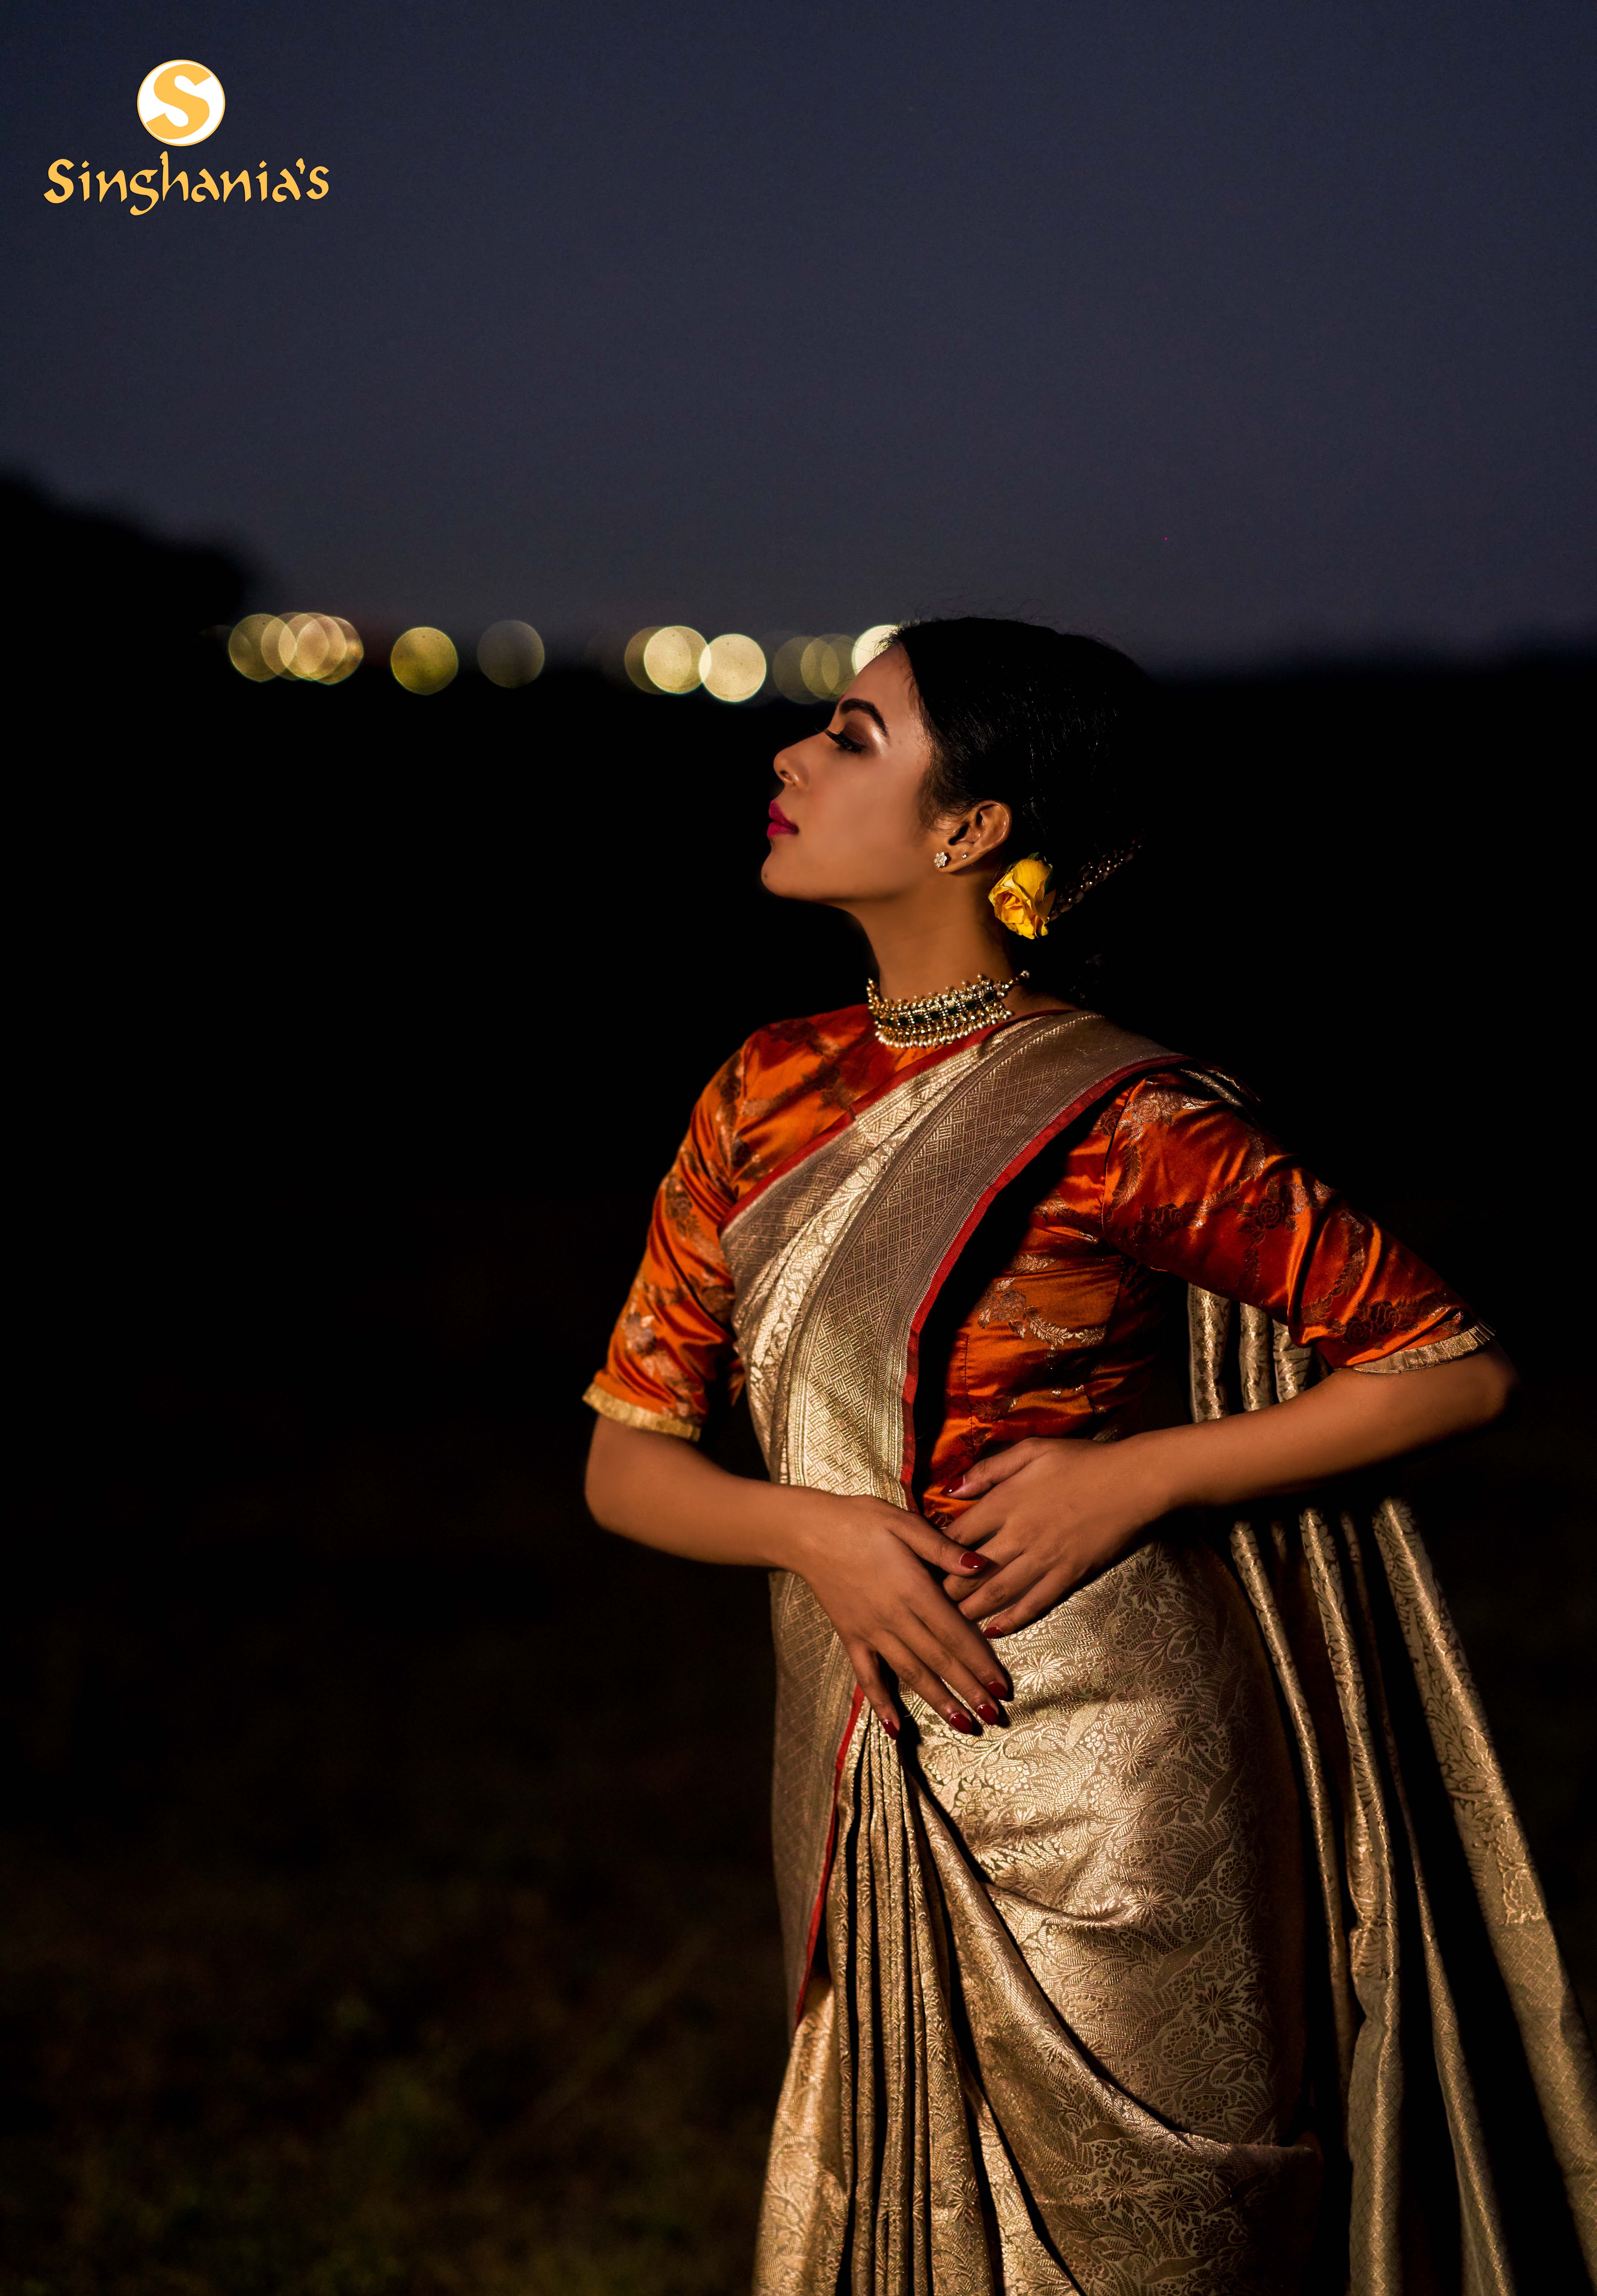
wedding, beauty, sari, formal wear, photography, textile, performance, fashion design, drama, flash photography, abdomen